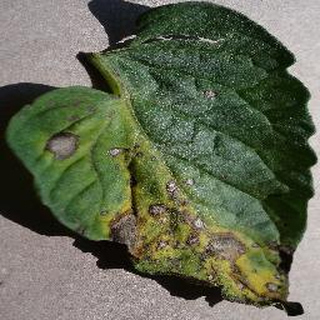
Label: tomato_early_blight